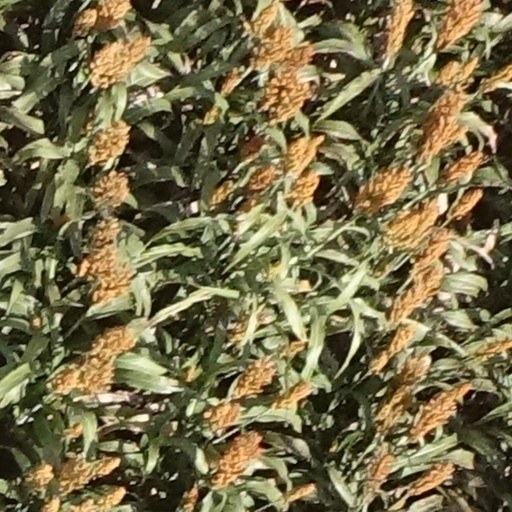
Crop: sorghum